Avery Brundage

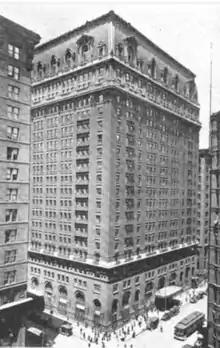
Chicago's La Salle Hotel, which Brundage owned for many years

In January 1974, Brundage underwent surgery for cataracts and glaucoma. The necessary arrangements had initially been made by Brundage's protégé, Spanish IOC member Juan Antonio Samaranch, who would become IOC president in 1980. At the last moment, Brundage cancelled the plans, choosing to have the surgery in Munich, near the home he had purchased in Garmisch-Partenkirchen, site of the 1936 Winter Olympics. After a month and a half, Brundage was discharged from the hospital, though whether the surgery had improved his vision was disputed, with Mariann Brundage stating that it did and Ruegsegger stating the contrary. Now frail, at age 87 he went with his wife on a final tour of the Far East. Despite the efforts of Olympic officials on his behalf, he was not given an invitation to mainland China, source of much of the art he loved. In April 1975, Brundage entered the hospital at Garmisch-Partenkirchen with flu and a severe cough. He died there on May 8, 1975, of heart failure, and was buried at Rosehill Cemetery in Chicago.